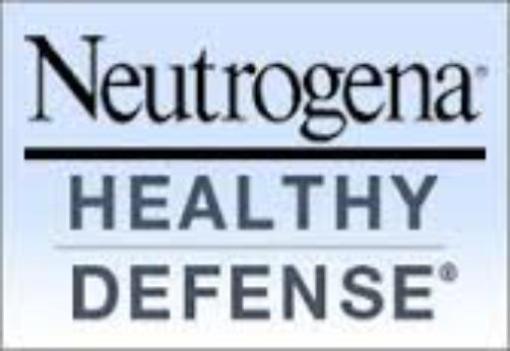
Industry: Necessities